Overexploitation

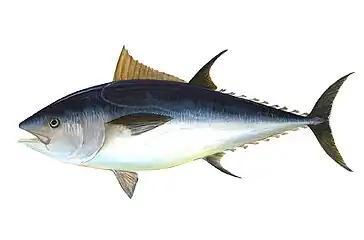
The Atlantic bluefin tuna is currently overexploited. Scientists say 7,500 tons annually is the sustainable limit, yet the fishing industry continue to harvest 60,000 tons.

In wild fisheries, overexploitation or overfishing occurs when a fish stock has been fished down "below the size that, on average, would support the long-term maximum sustainable yield of the fishery". However, overexploitation can be sustainable.